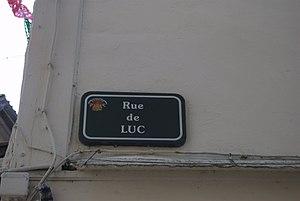
Panneau de la rue de Luc.
La rue de Luc est une voie bayonnaise, située dans le quartier du Grand Bayonne.